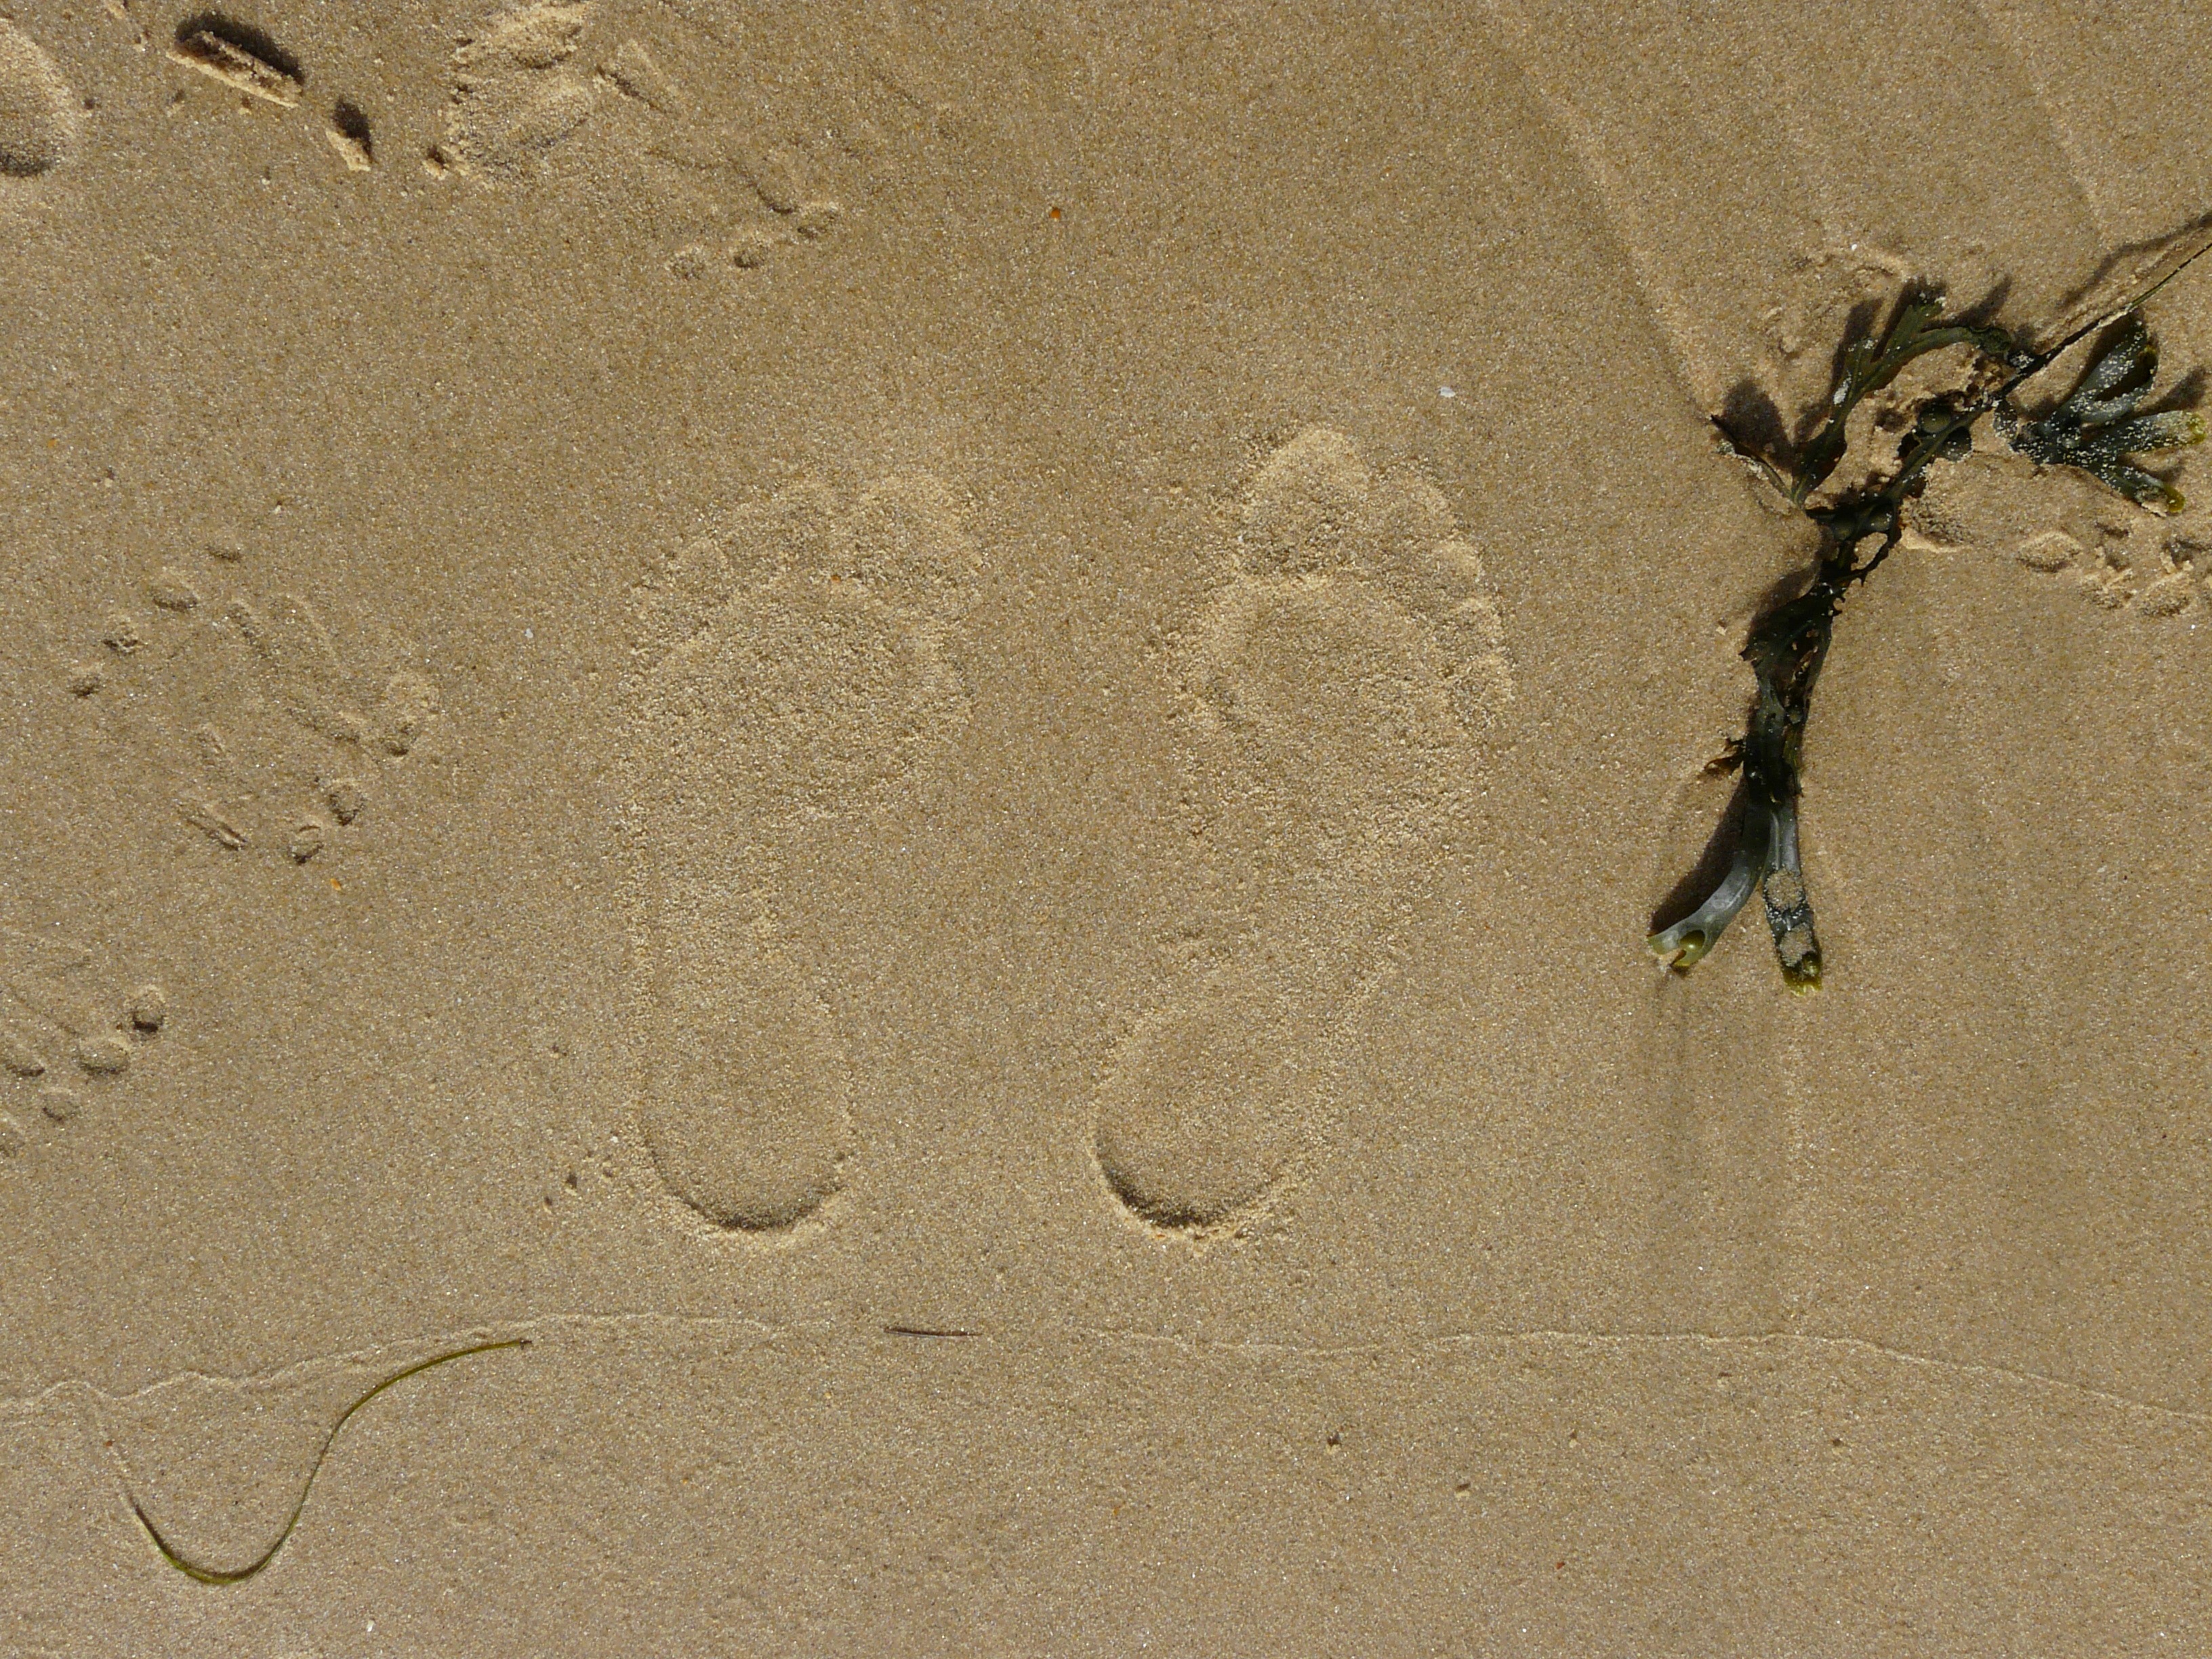
beach, sand, wing, wood, texture, leaf, floor, wall, foot, soil, material, sandy beach